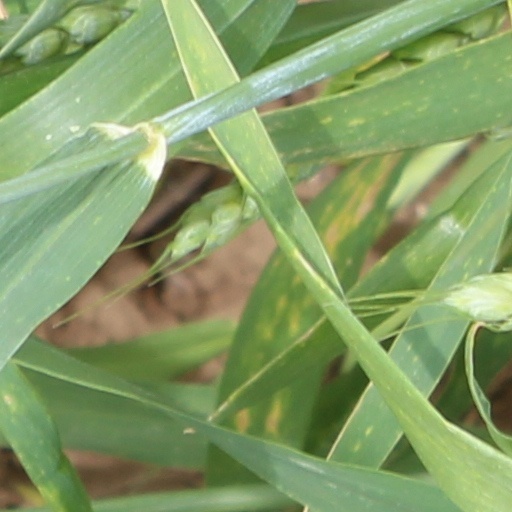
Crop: wheat